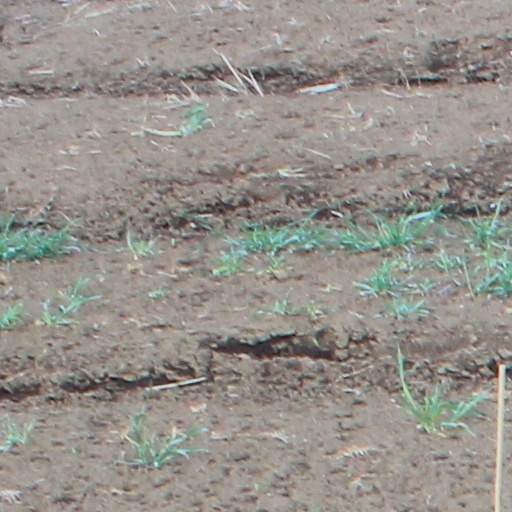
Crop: wheat